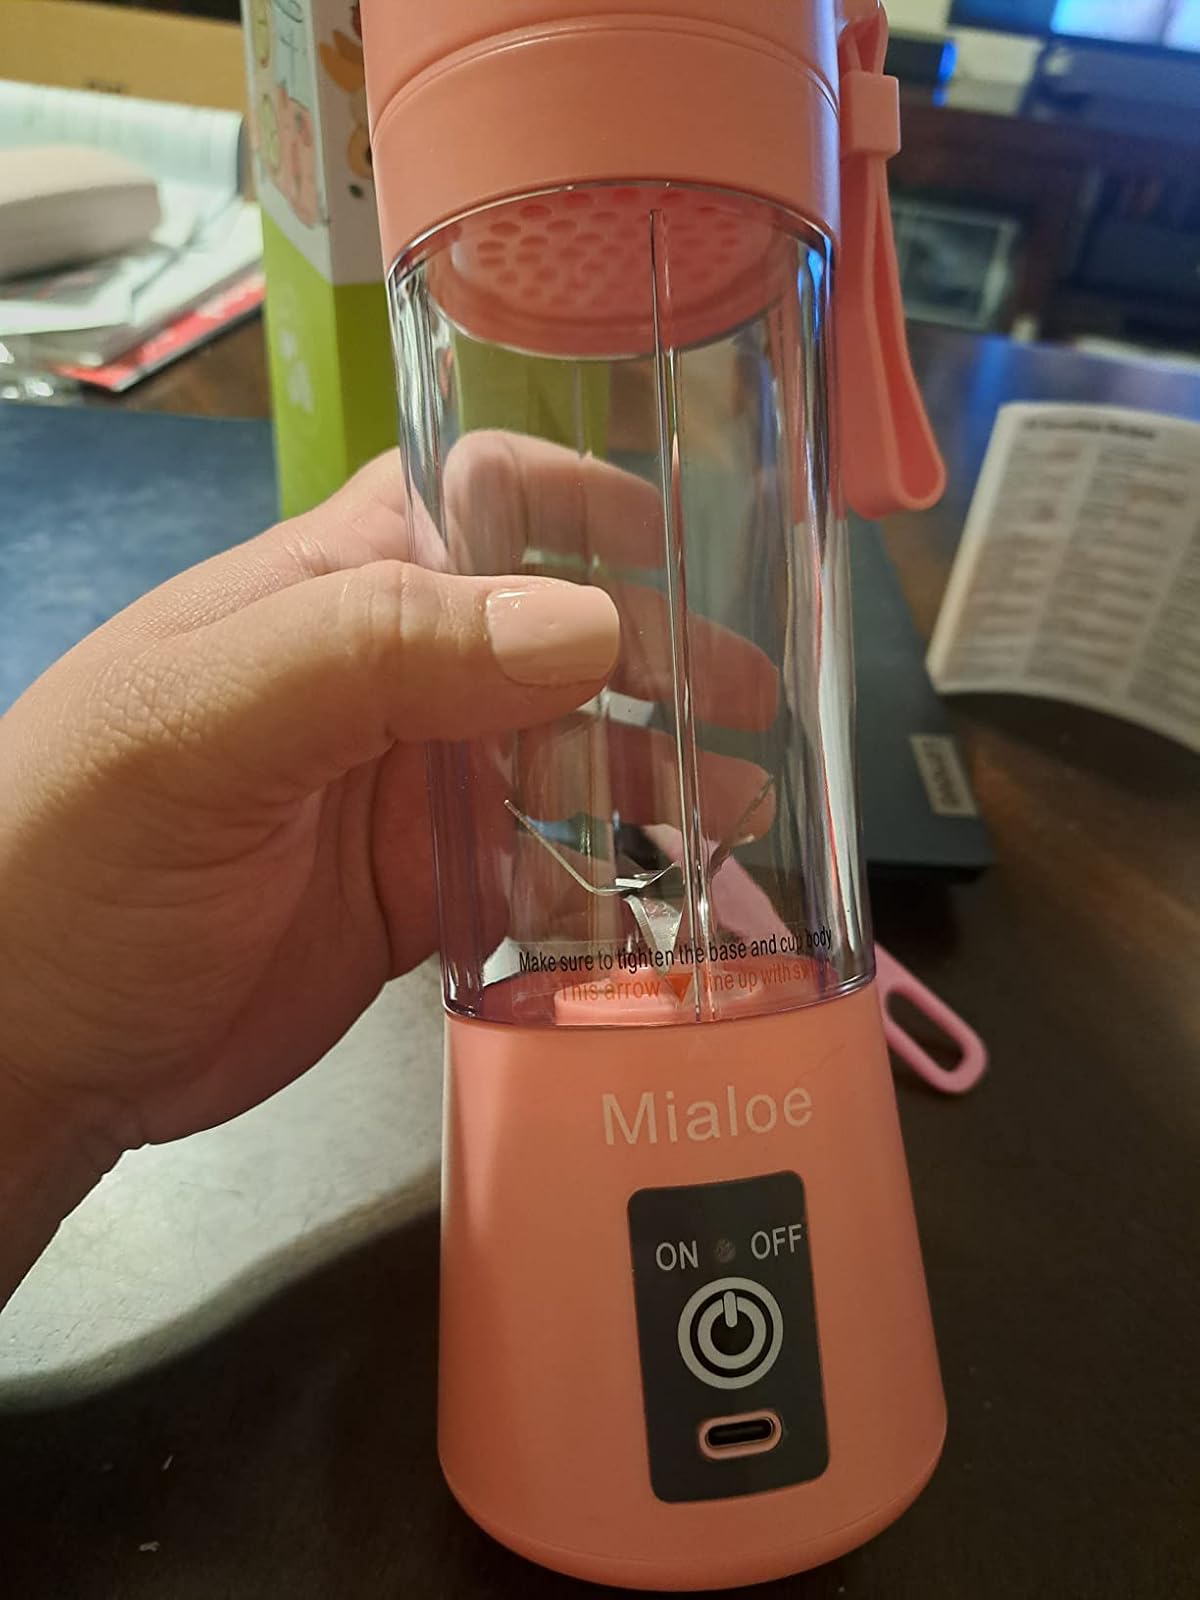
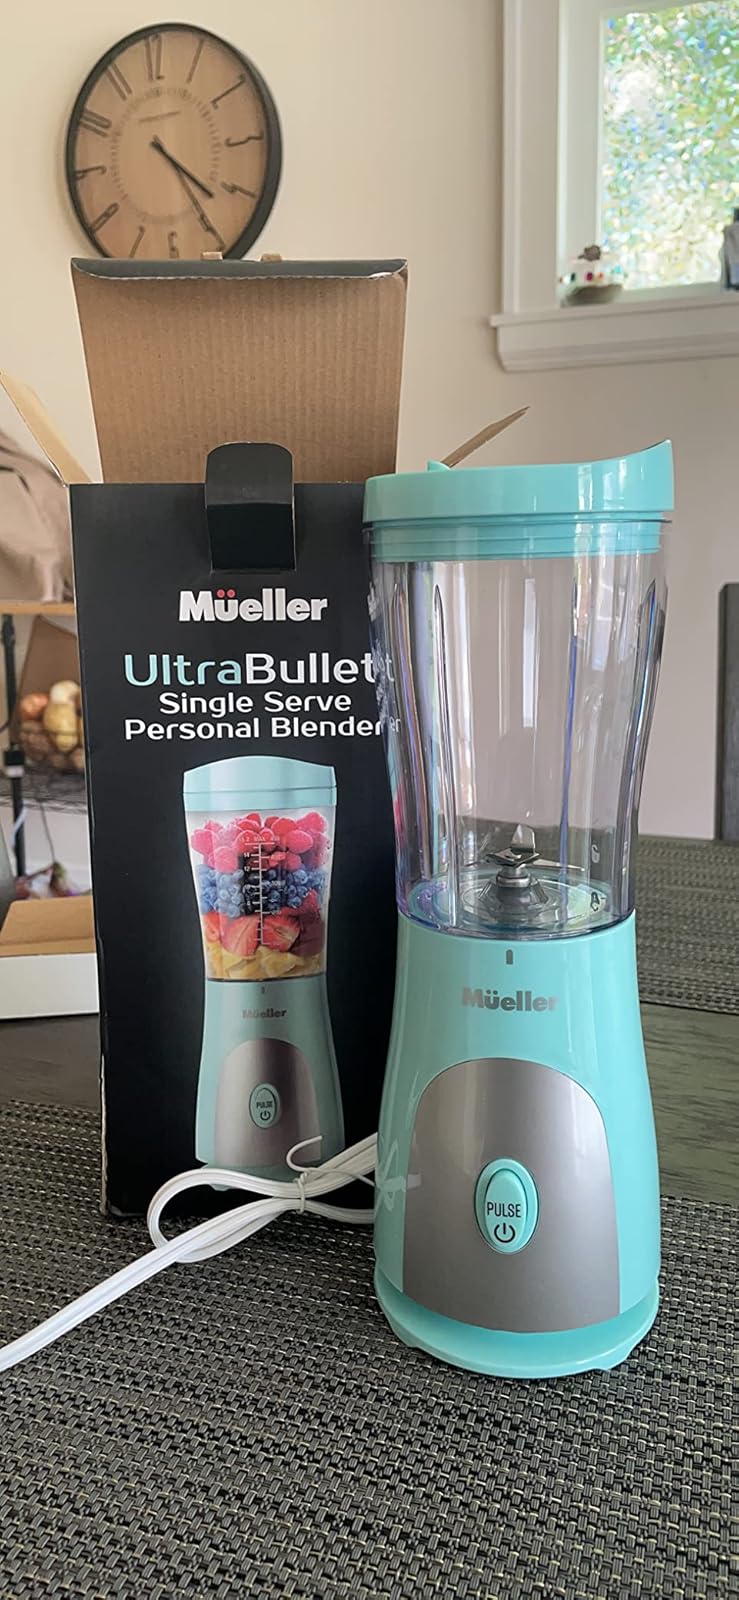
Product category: items_blender
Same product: no